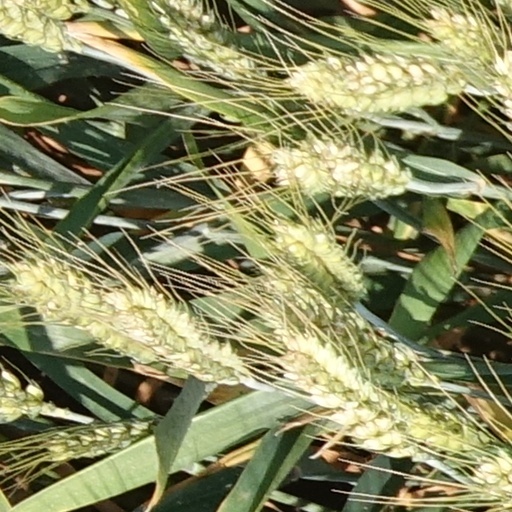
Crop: wheat